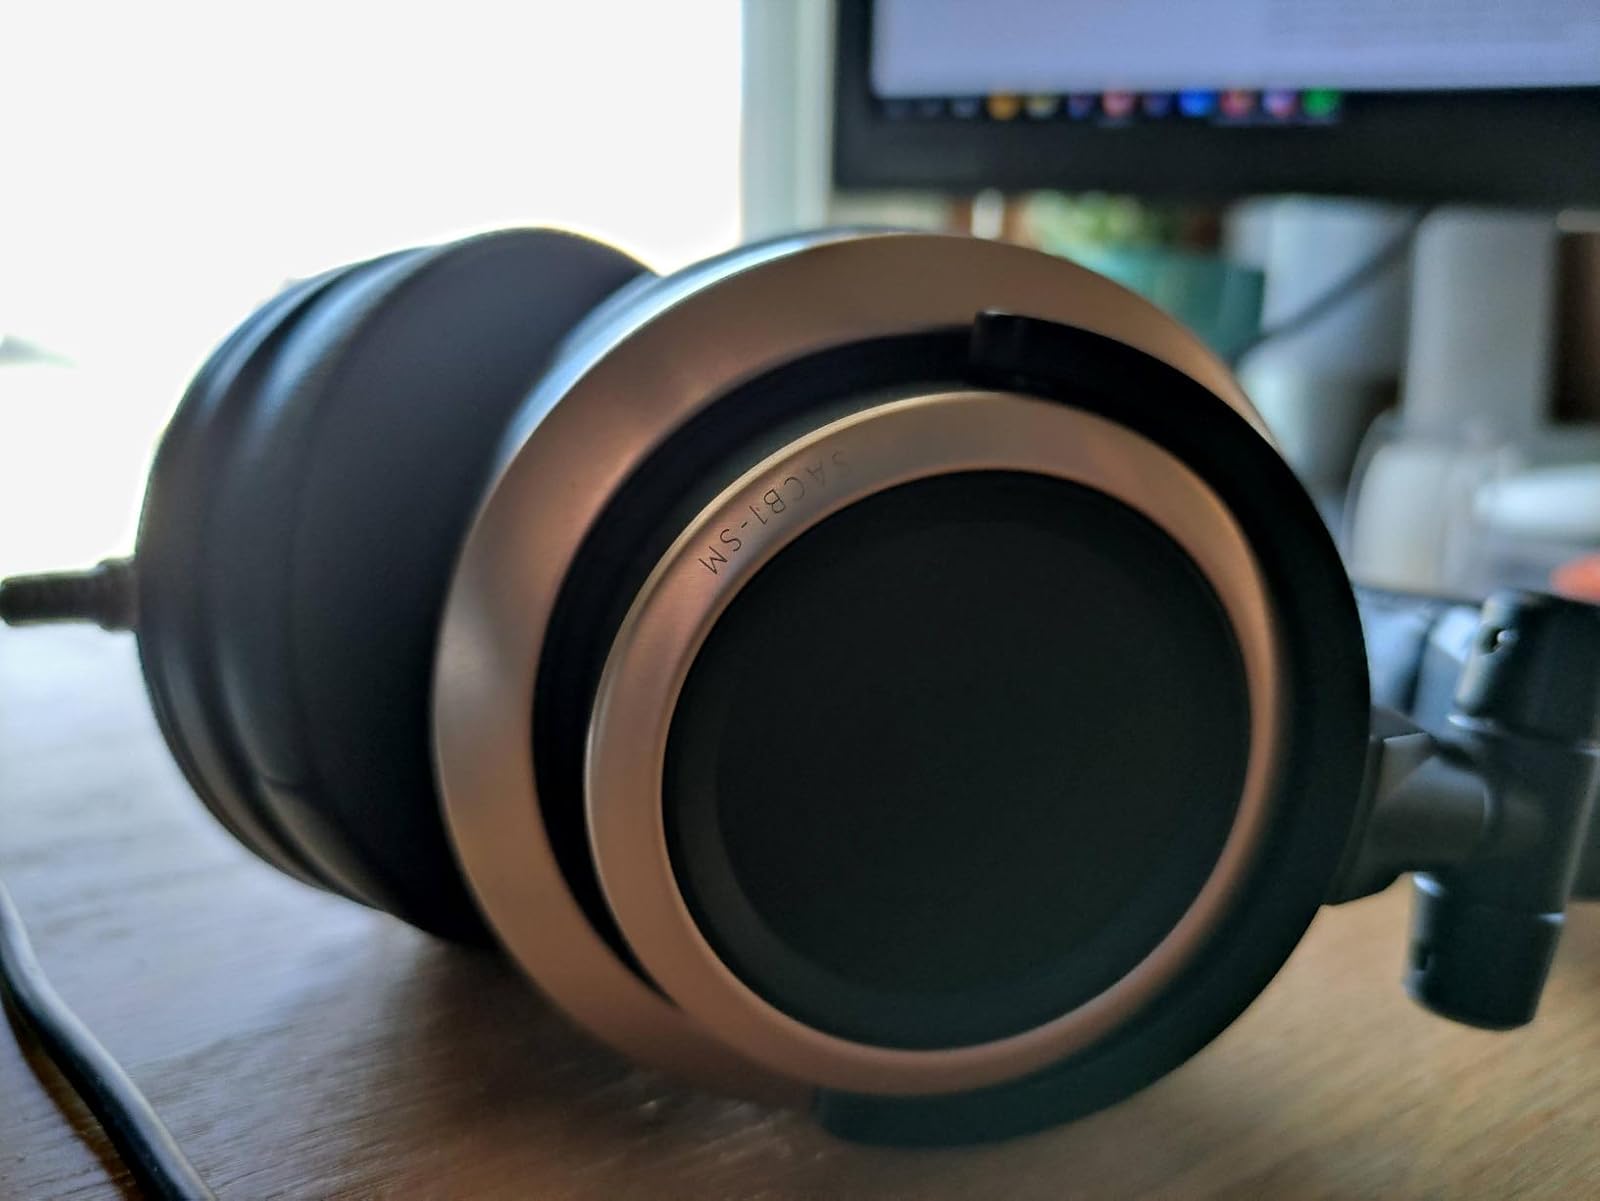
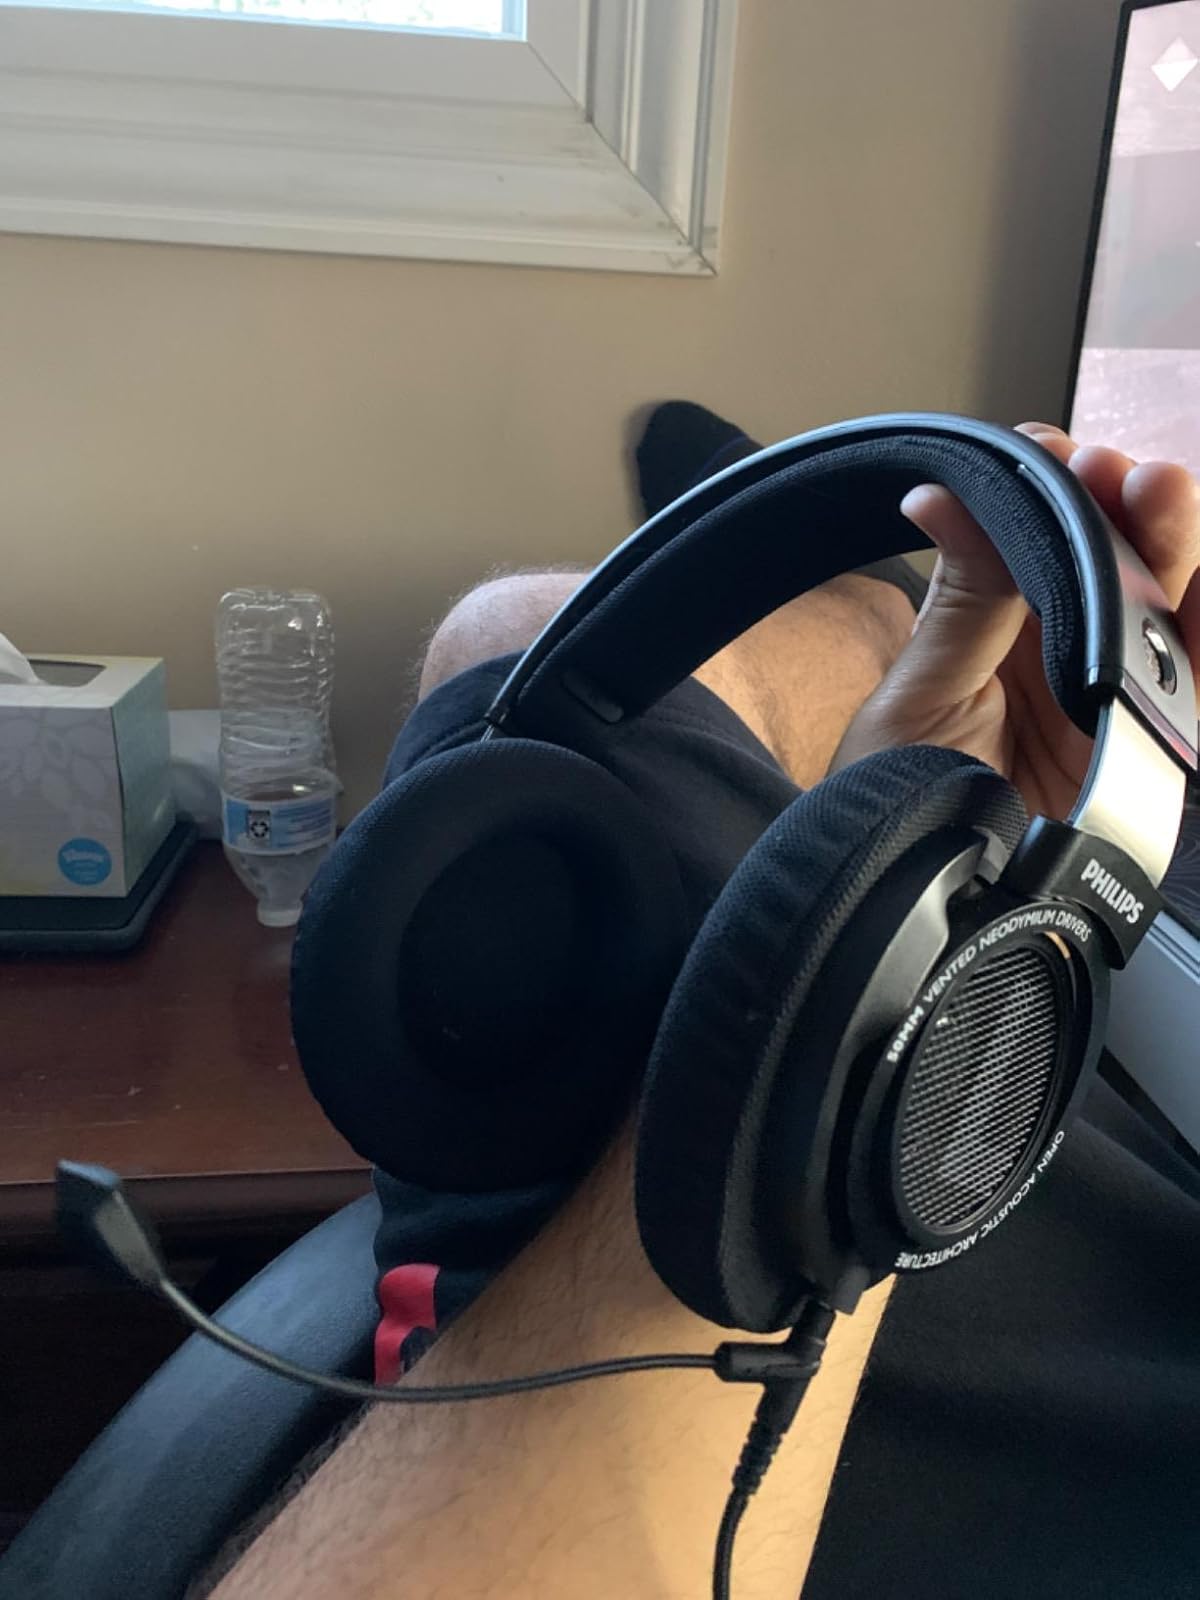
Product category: headphones
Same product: no